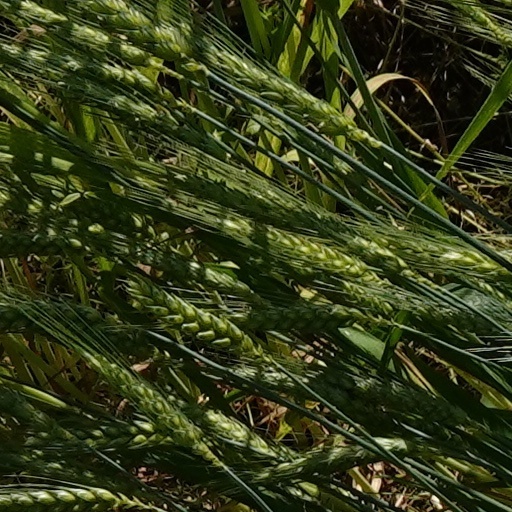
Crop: wheat